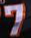
Number: 7